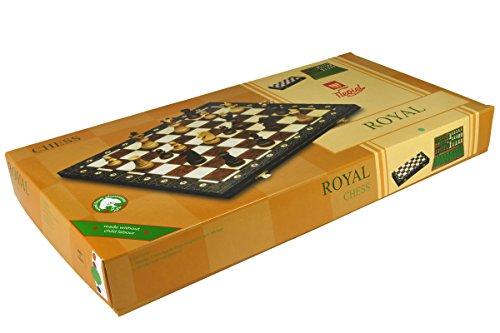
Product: Green Royal Wooden Chess Board Wood 21 X 21 Inchess
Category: Toys & Games | Games & Accessories | Board Games
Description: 21" x21" Wood Board with intersection inside for chessmen.
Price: $70.70
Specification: ProductDimensions:21x21x1.5inches|ItemWeight:4.8pounds|ShippingWeight:4.8pounds(Viewshippingratesandpolicies)|ASIN:B004PWFUL8|Itemmodelnumber:GreenRoyalWooden|Manufacturerrecommendedage:14yearsandup